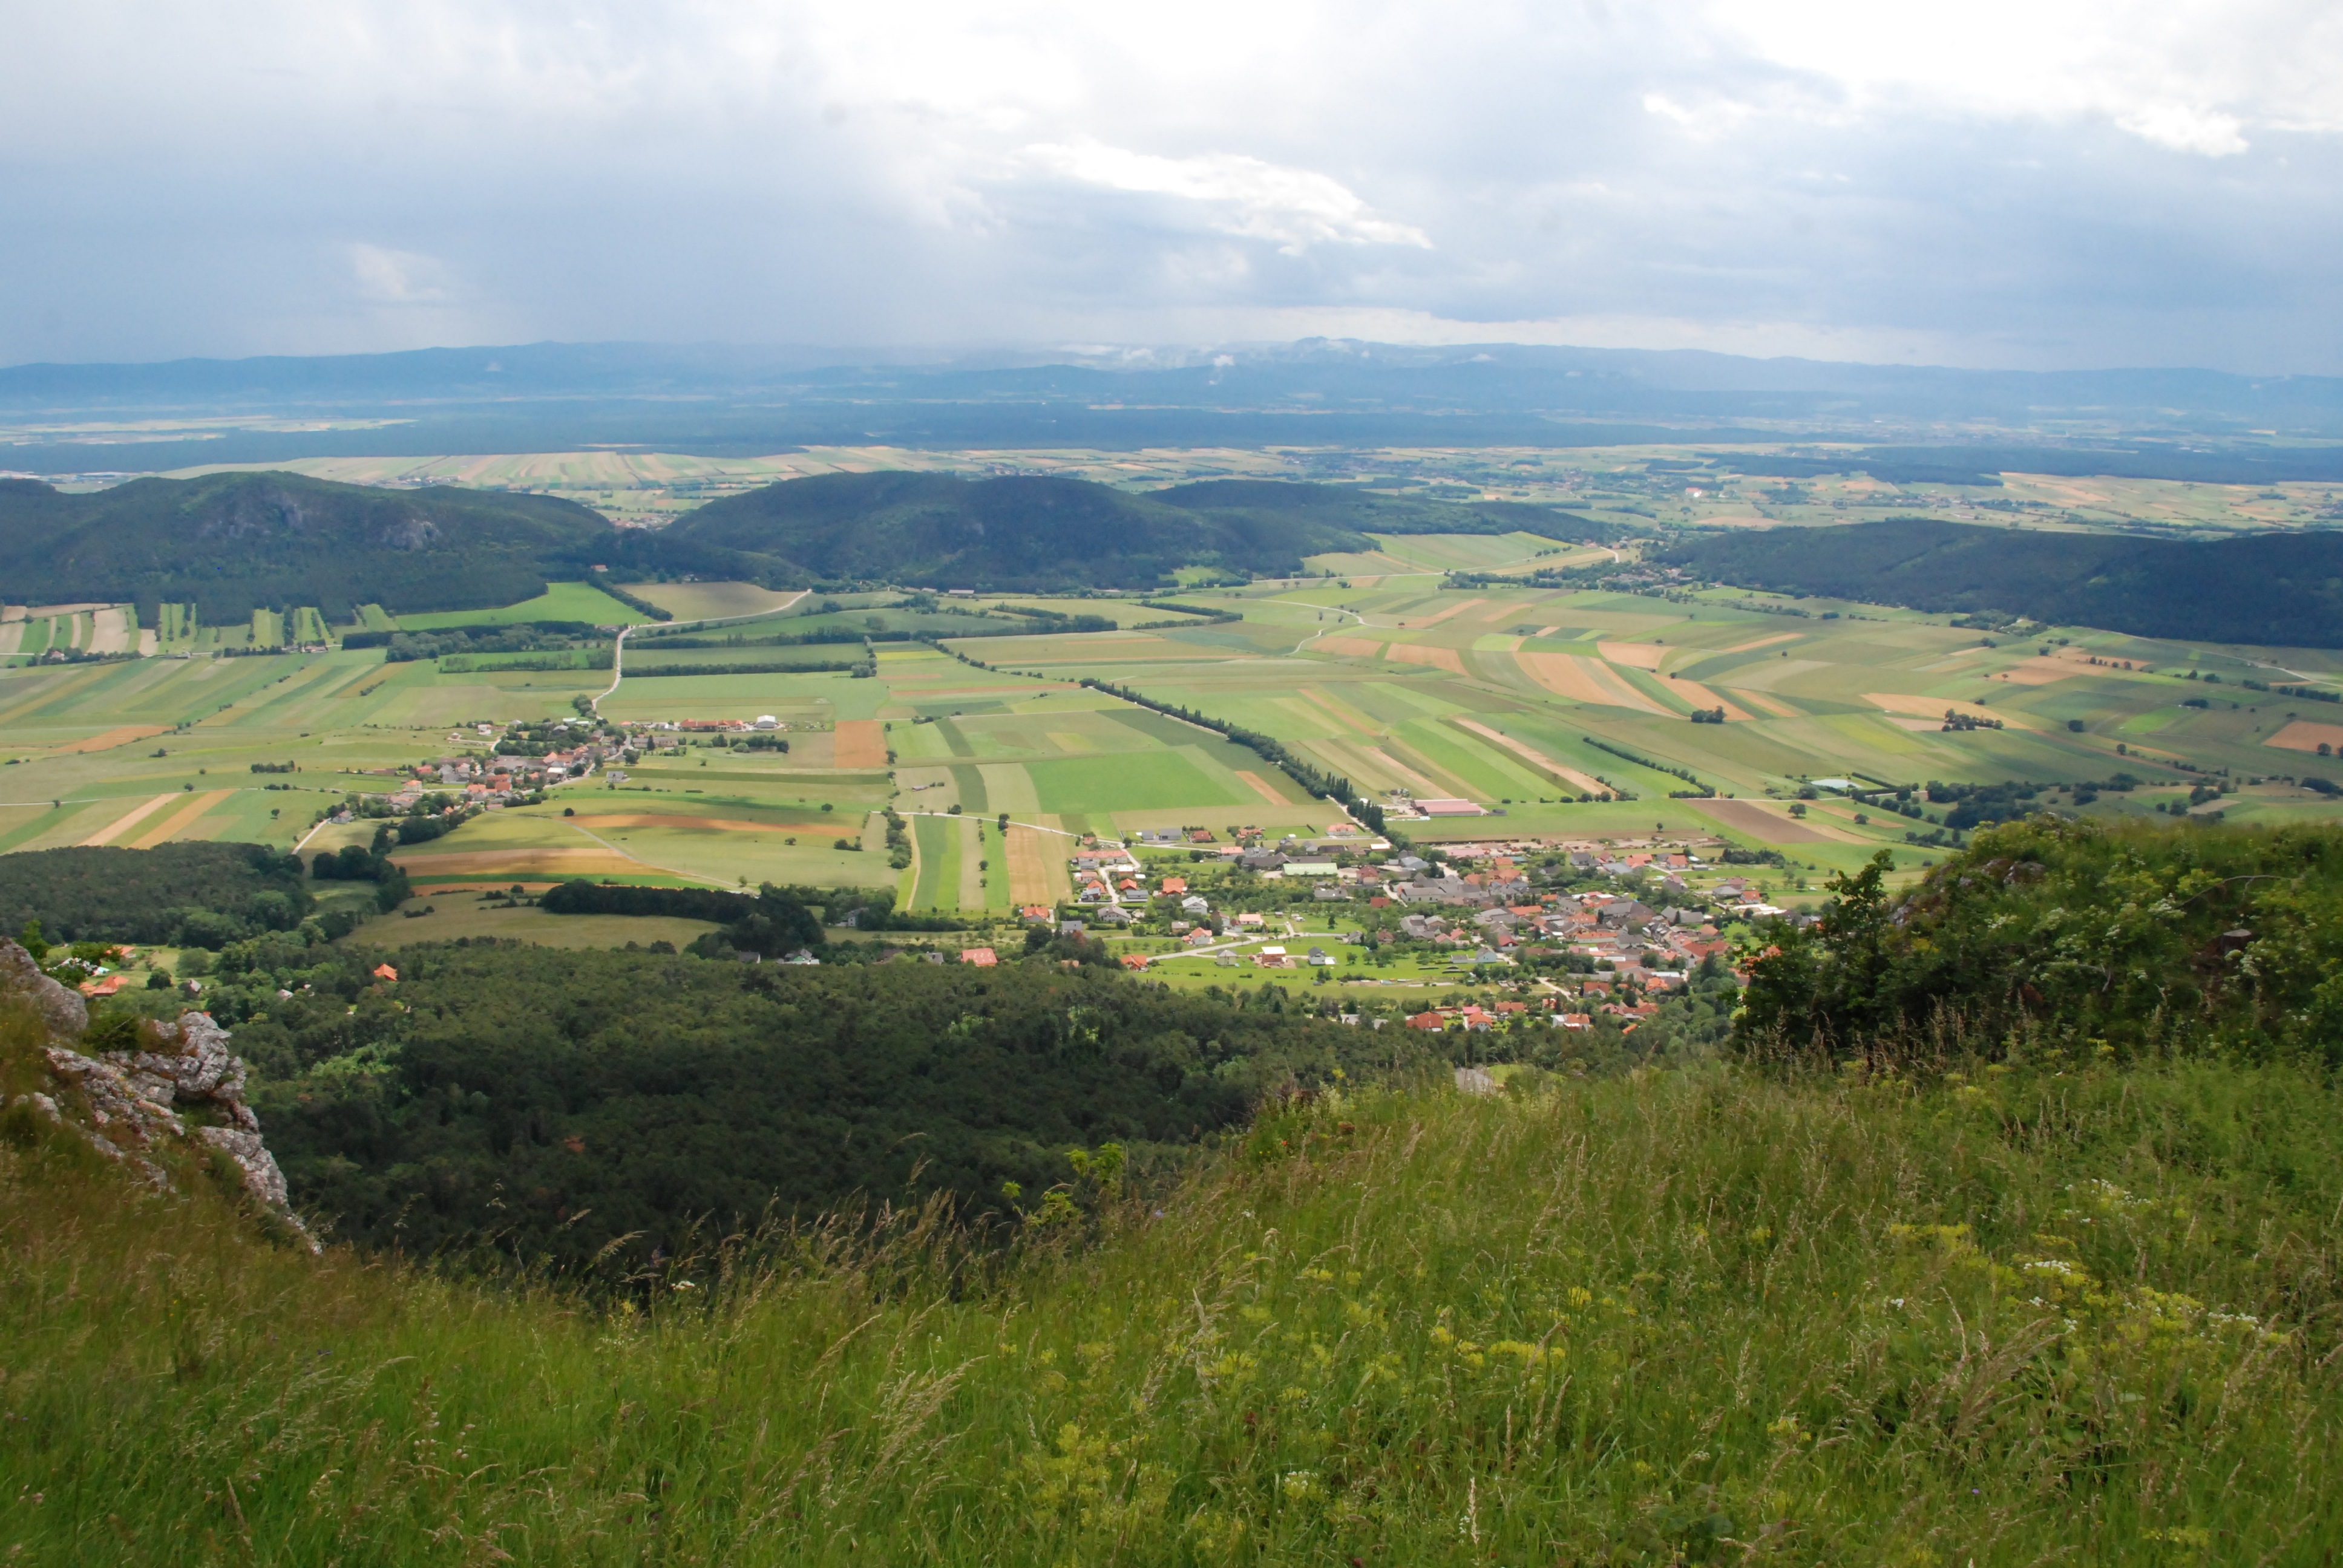
landscape, coast, nature, grass, mountain, field, meadow, air, hill, valley, mountain range, panorama, village, pasture, reservoir, agriculture, highland, ridge, plain, austria, mountains, alps, grassland, vienna, plateau, fell, loch, rural area, aerial photography, geographical feature, mountainous landforms